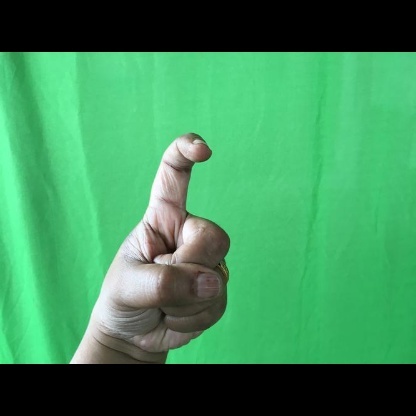
Mudra: Tamarachudam